Karmen McNamara

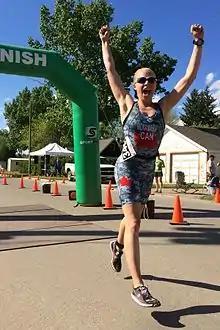
Vulcan, 2014

McNamara raced her first triathlon in 2012, placing 14th in her division at the SheRox San Diego Triathlon. She trained under coach Clint Lien with the Mercury Rising Triathlon club in Victoria, British Columbia, Canada.